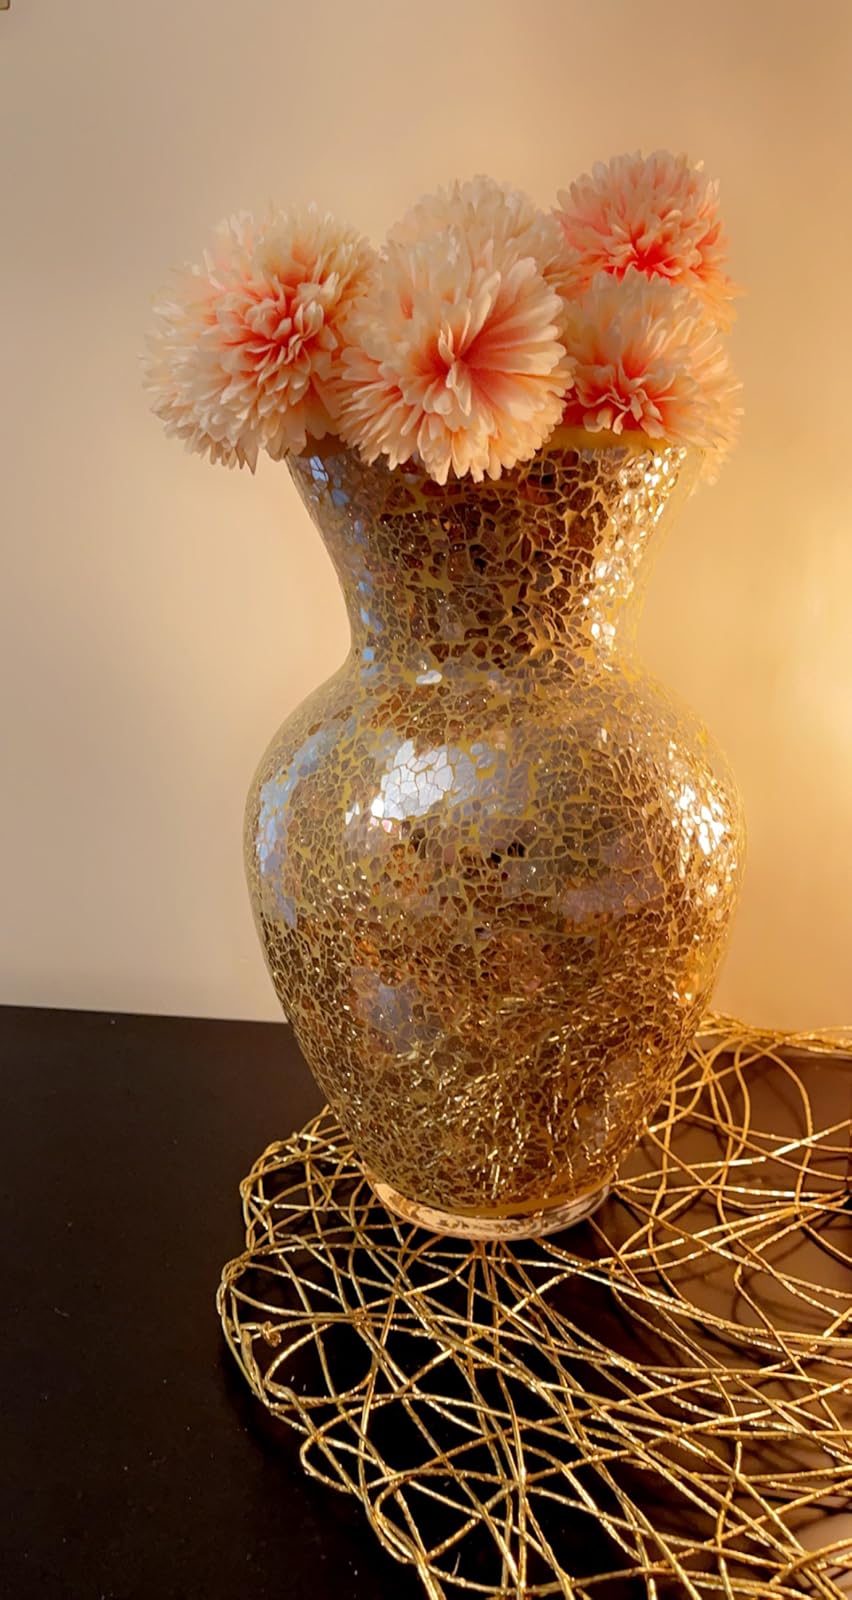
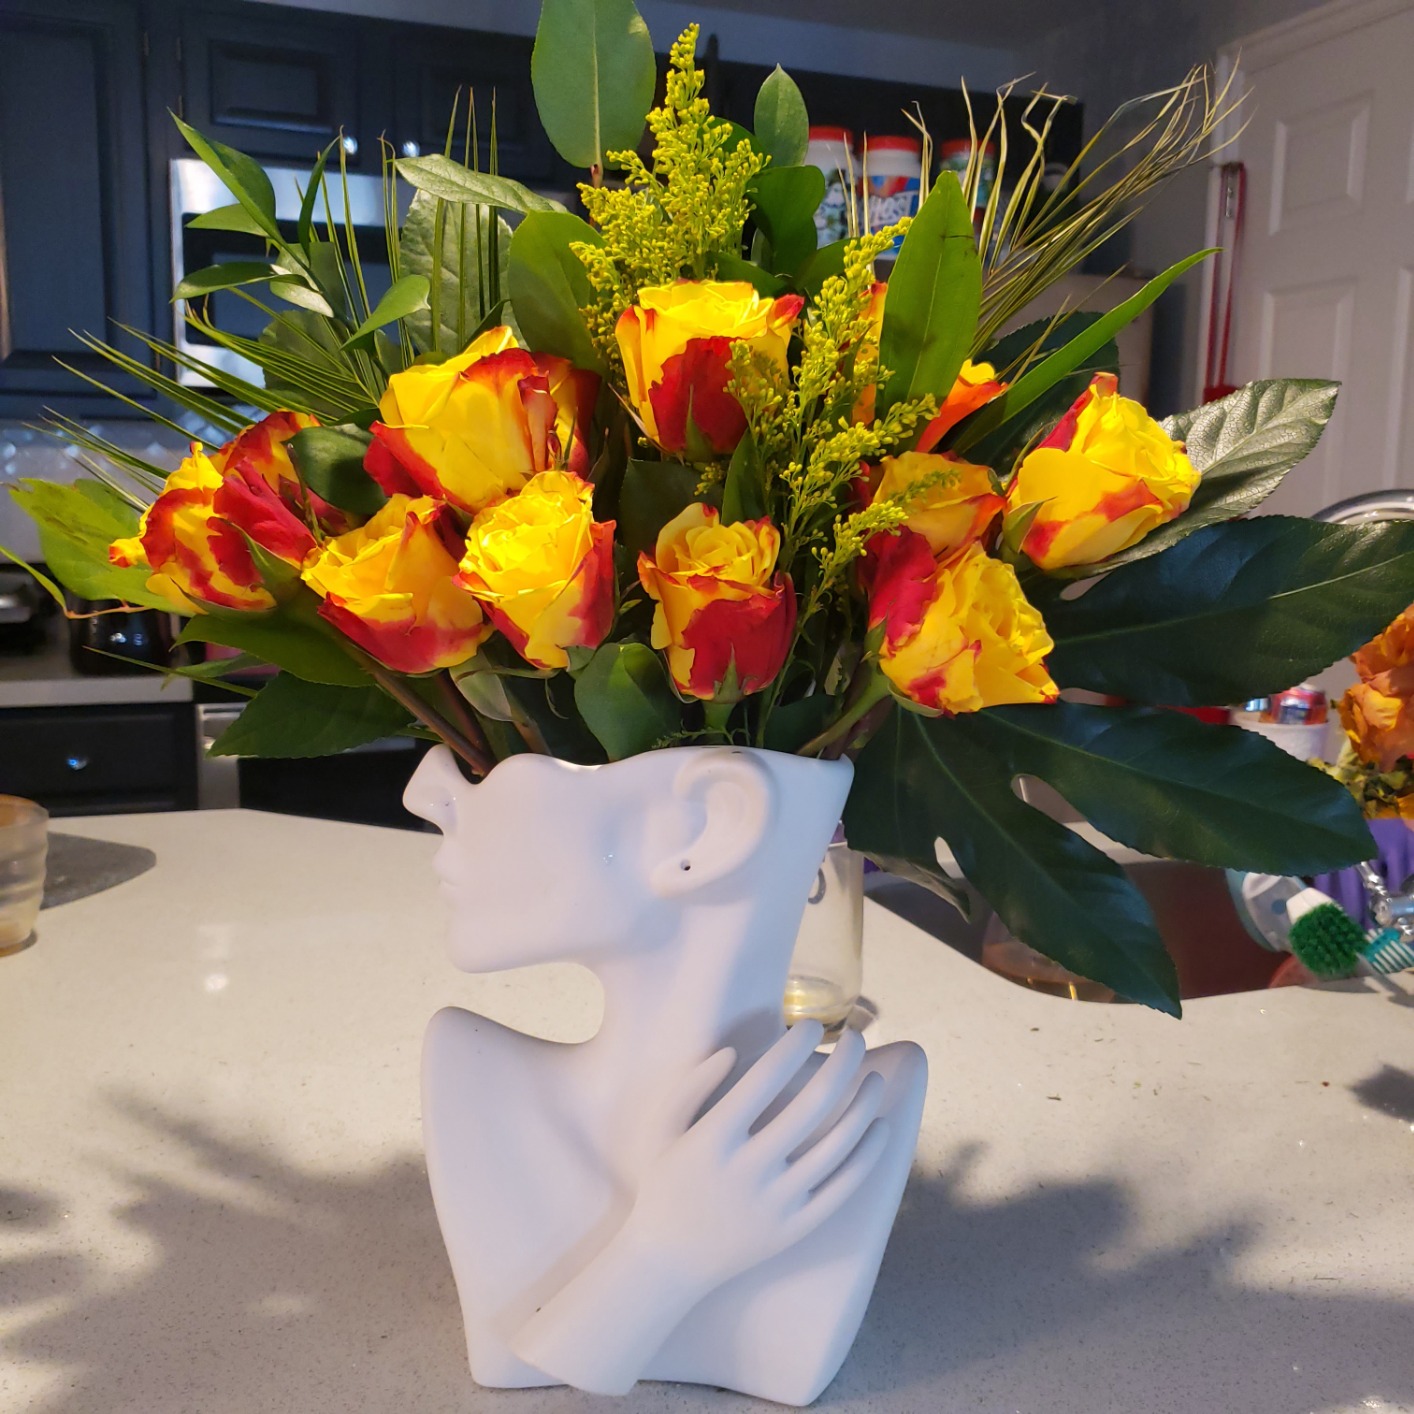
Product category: vase
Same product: no